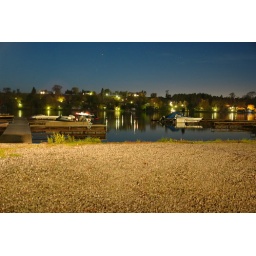
Another long exposure shot of the boats near the park. it was pitch black out that night.